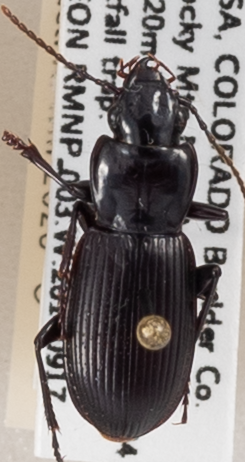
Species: Pterostichus protractus
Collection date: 2019-09-17
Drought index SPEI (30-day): -1.69
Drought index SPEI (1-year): -0.1
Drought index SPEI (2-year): -1.514